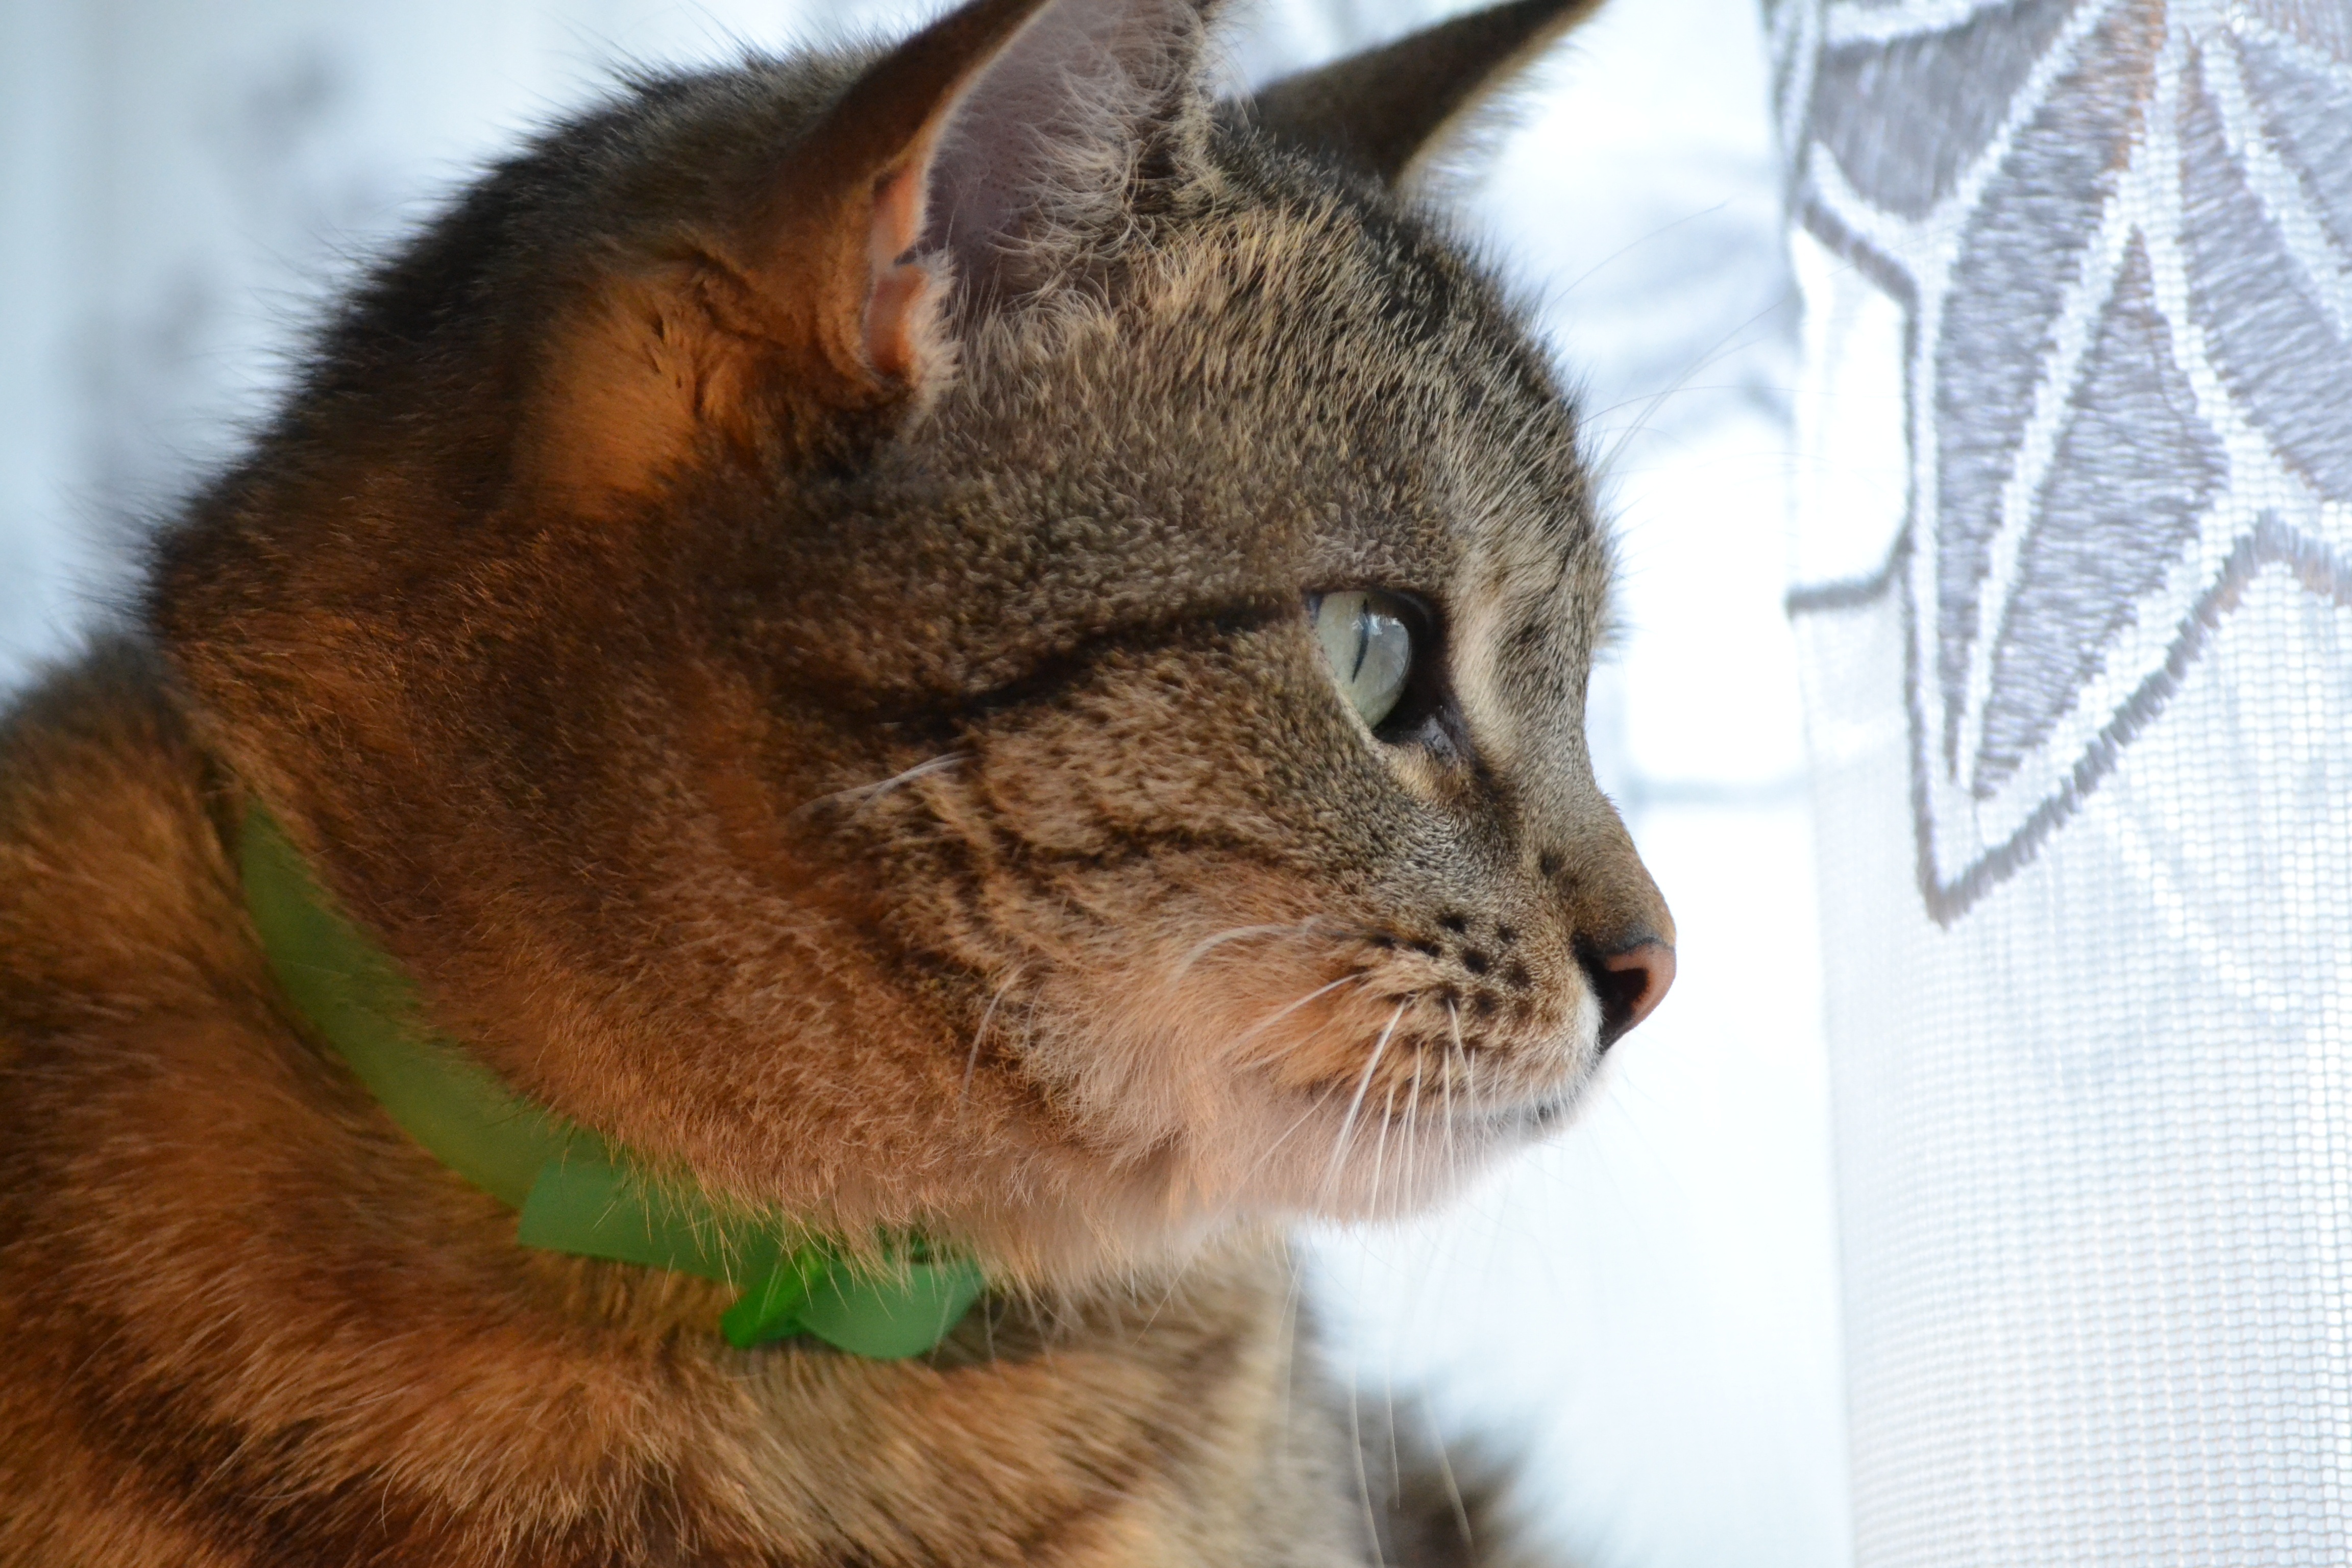
hair, animal, pet, fur, coat, kitten, cat, mammal, fauna, nose, whiskers, kitty, toddler, animals, vertebrate, tomcat, domestic cat, futrzak, abyssinian, tabby cat, european shorthair, small to medium sized cats, cat like mammal, domestic short haired cat